History of Baden-Württemberg

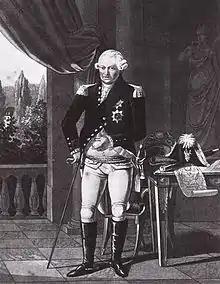
Duke Frederick II Eugene

The longest war in German history became, with the intervention of major powers, a global war. The cause was mainly the conflict of religious denominations as a result of the Reformation. Thus, in the southwest of the empire, Catholic and Protestant princes faced one another as enemies—the Catholics (Emperor, Bavaria) united in the League, and the Protestants (Electorate Palatine, Baden-Durlach, Württemberg) in the Union. Unlike his predecessor, the next duke, Johann Frederick (1582–1628), failed to become an absolute ruler, and perforce recognised the checks on his power. During his reign, which ended in July 1628, Württemberg suffered severely from the Thirty Years' War although the duke himself took no part in it. His son and successor Eberhard III (1628–1674), however, plunged into it as an ally of France and Sweden as soon as he came of age in 1633, but after the battle of Nordlingen in 1634, Imperial troops occupied the duchy and the duke himself went into exile for some years. The Peace of Westphalia restored him, but to a depopulated and impoverished country, and he spent his remaining years in efforts to repair the disasters of the lengthy war. Württemberg was a central battlefield of the war. Its population fell by 57% between 1634 and 1655, primarily because of death and disease, declining birthrates, and the mass migration of terrified peasants.